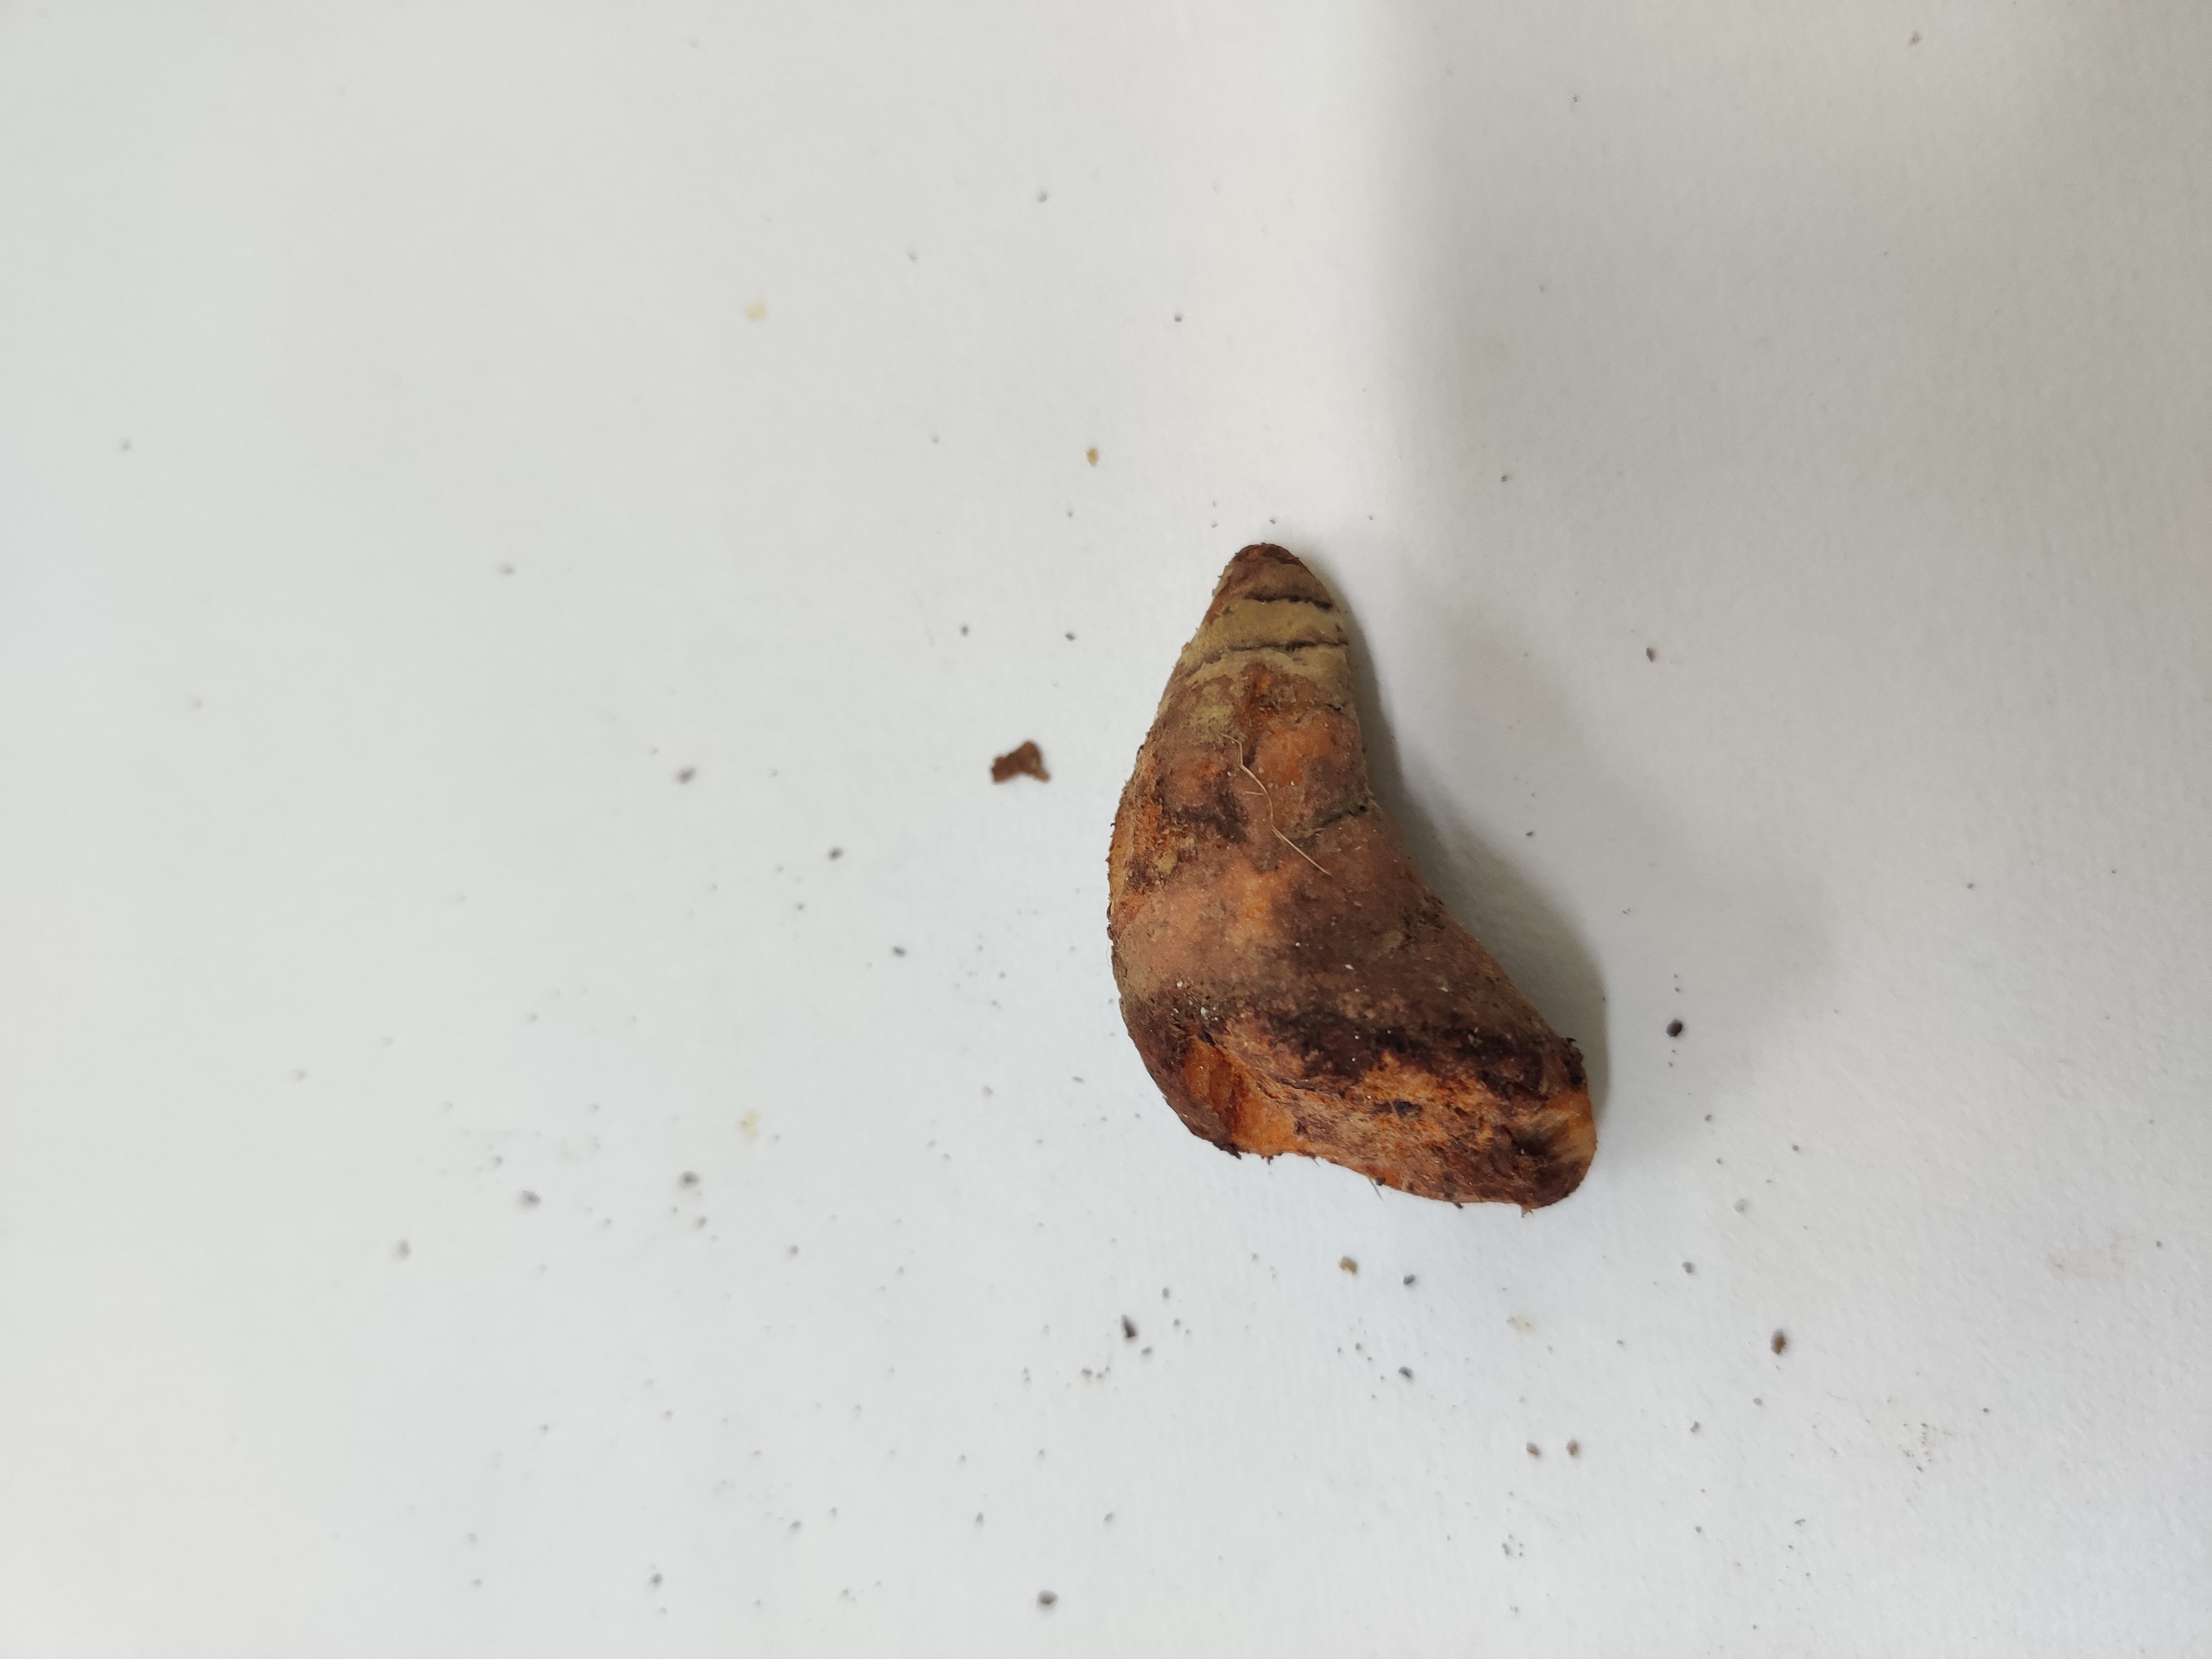
Crop: Turmeric
Condition: Fresh